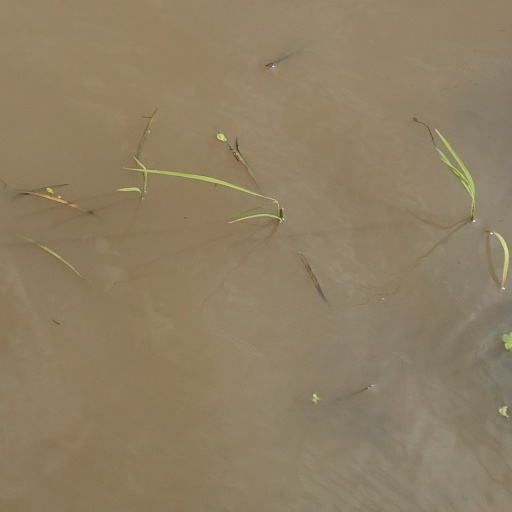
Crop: rice